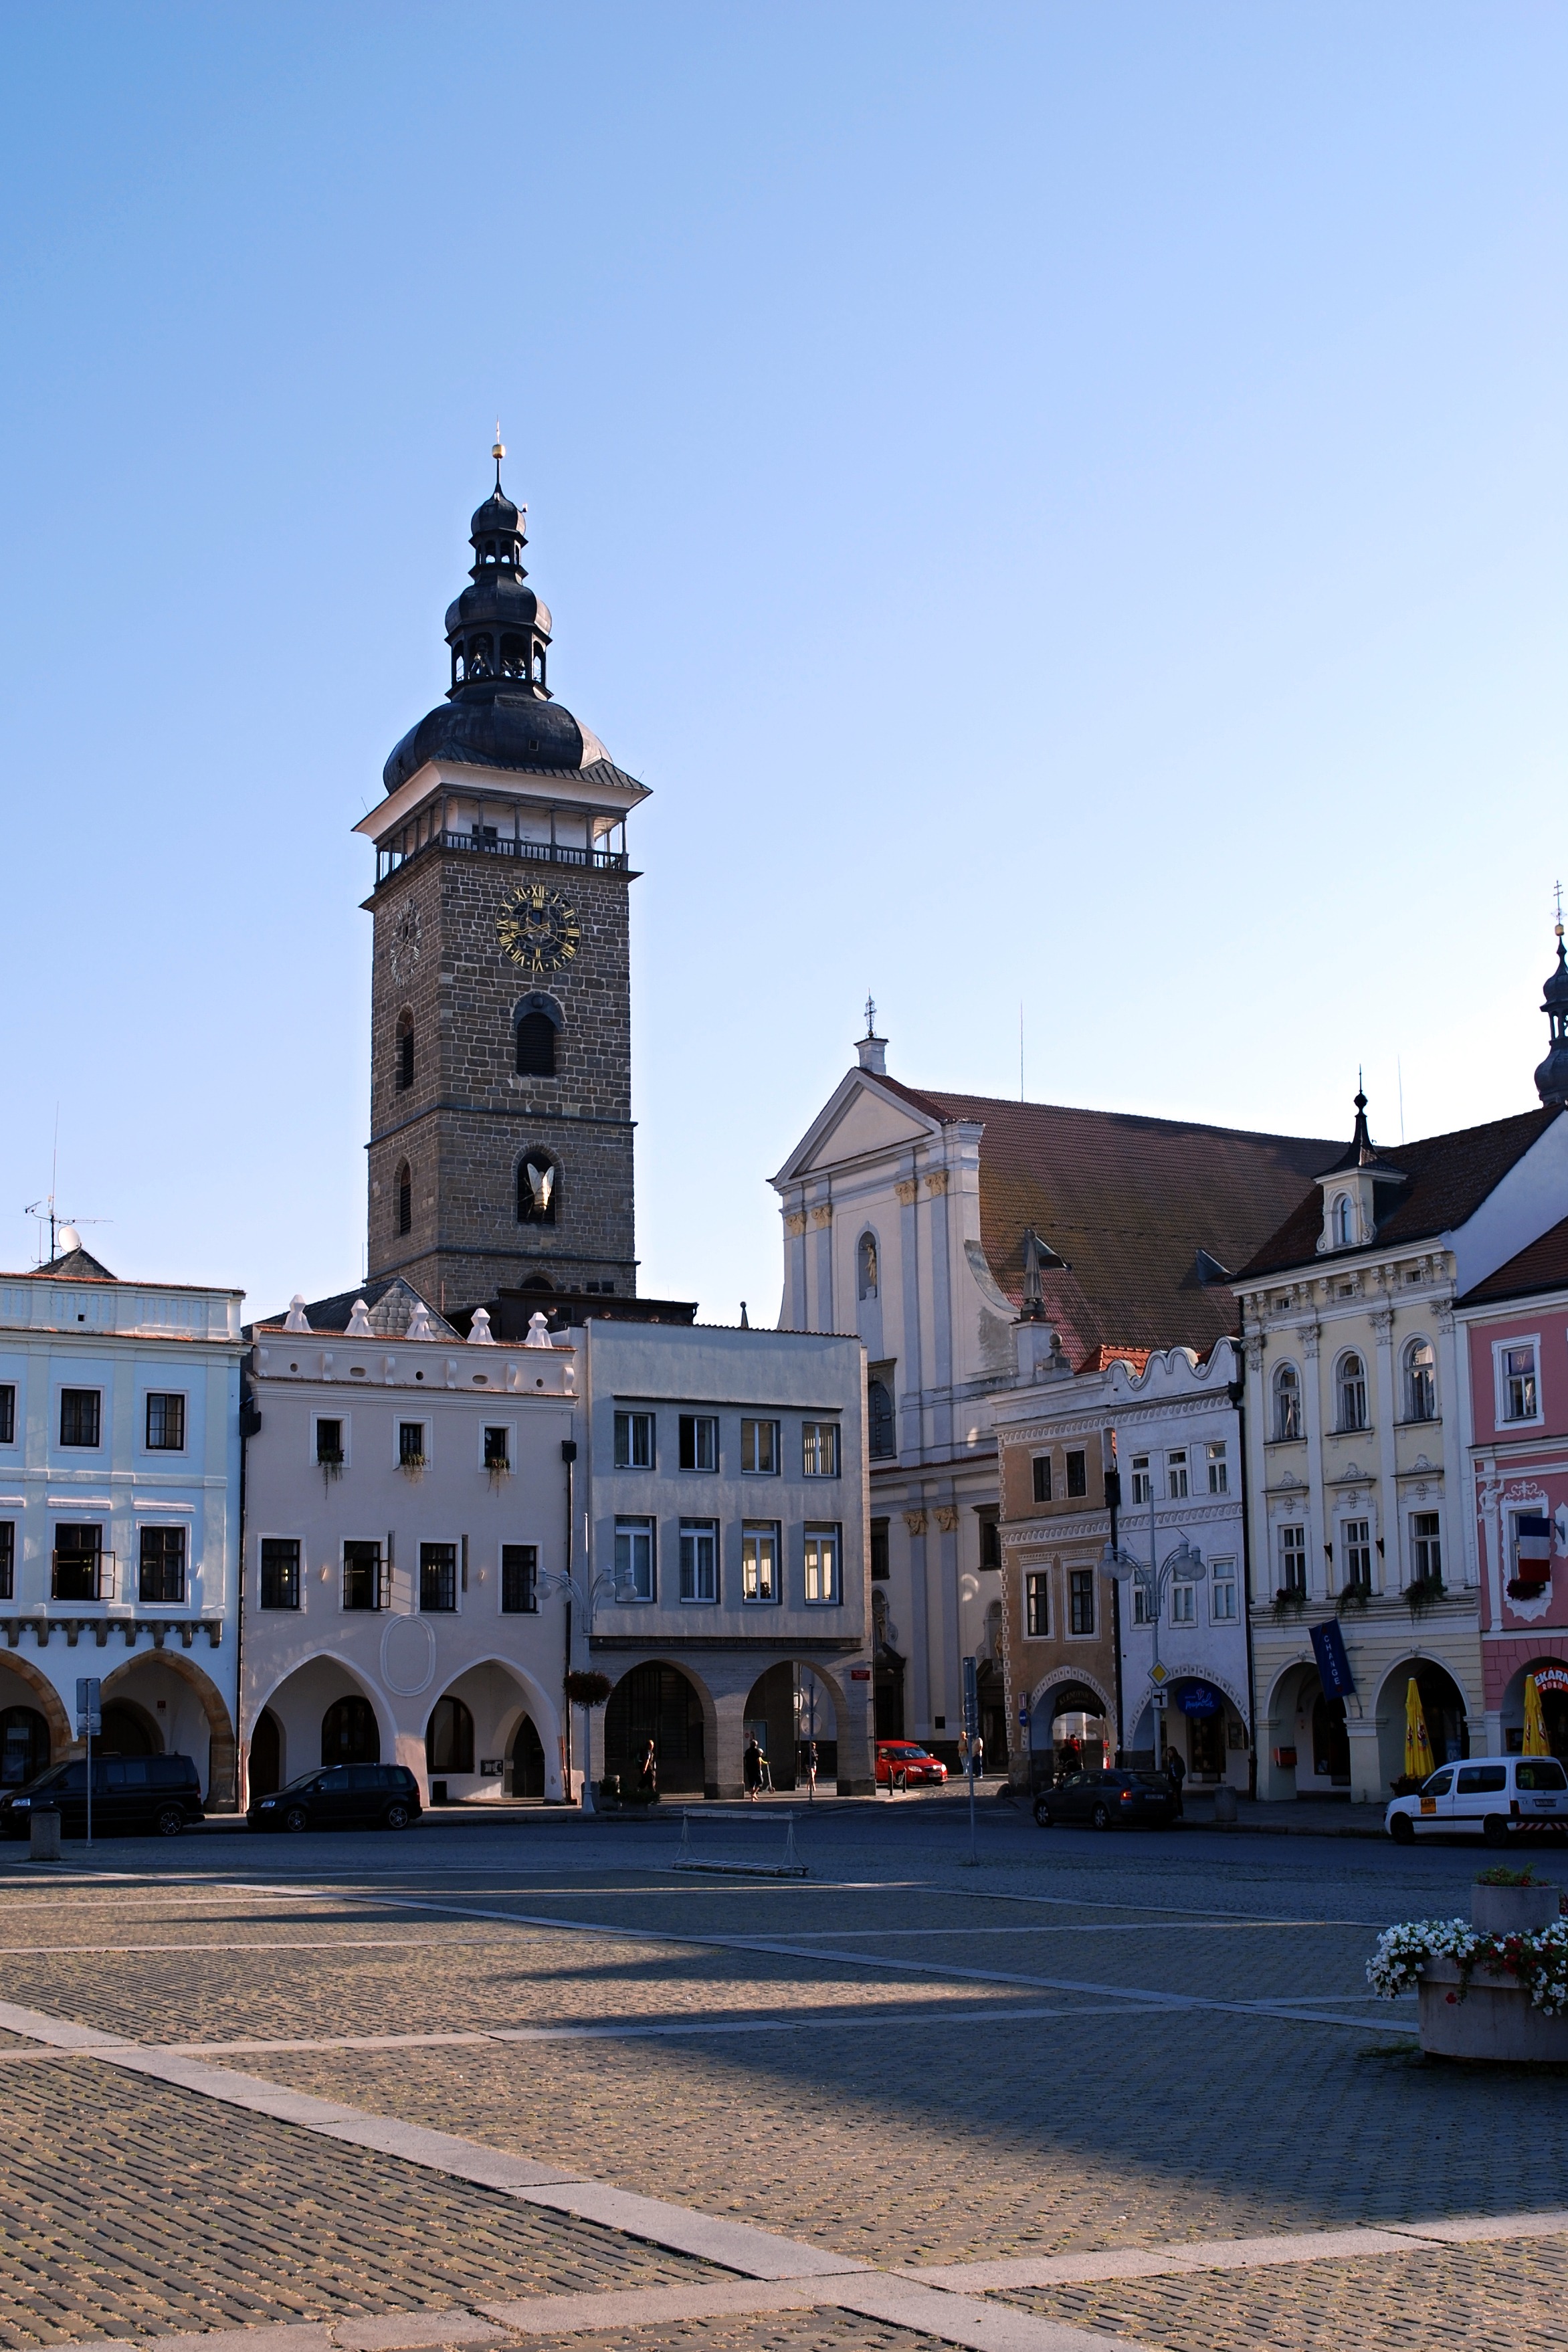
architecture, morning, town, building, chateau, city, cityscape, downtown, travel, tower, plaza, square, landmark, church, tourism, place of worship, town square, czech budejovice, south bohemia, urban area, black tower, human settlement